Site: brandenburg
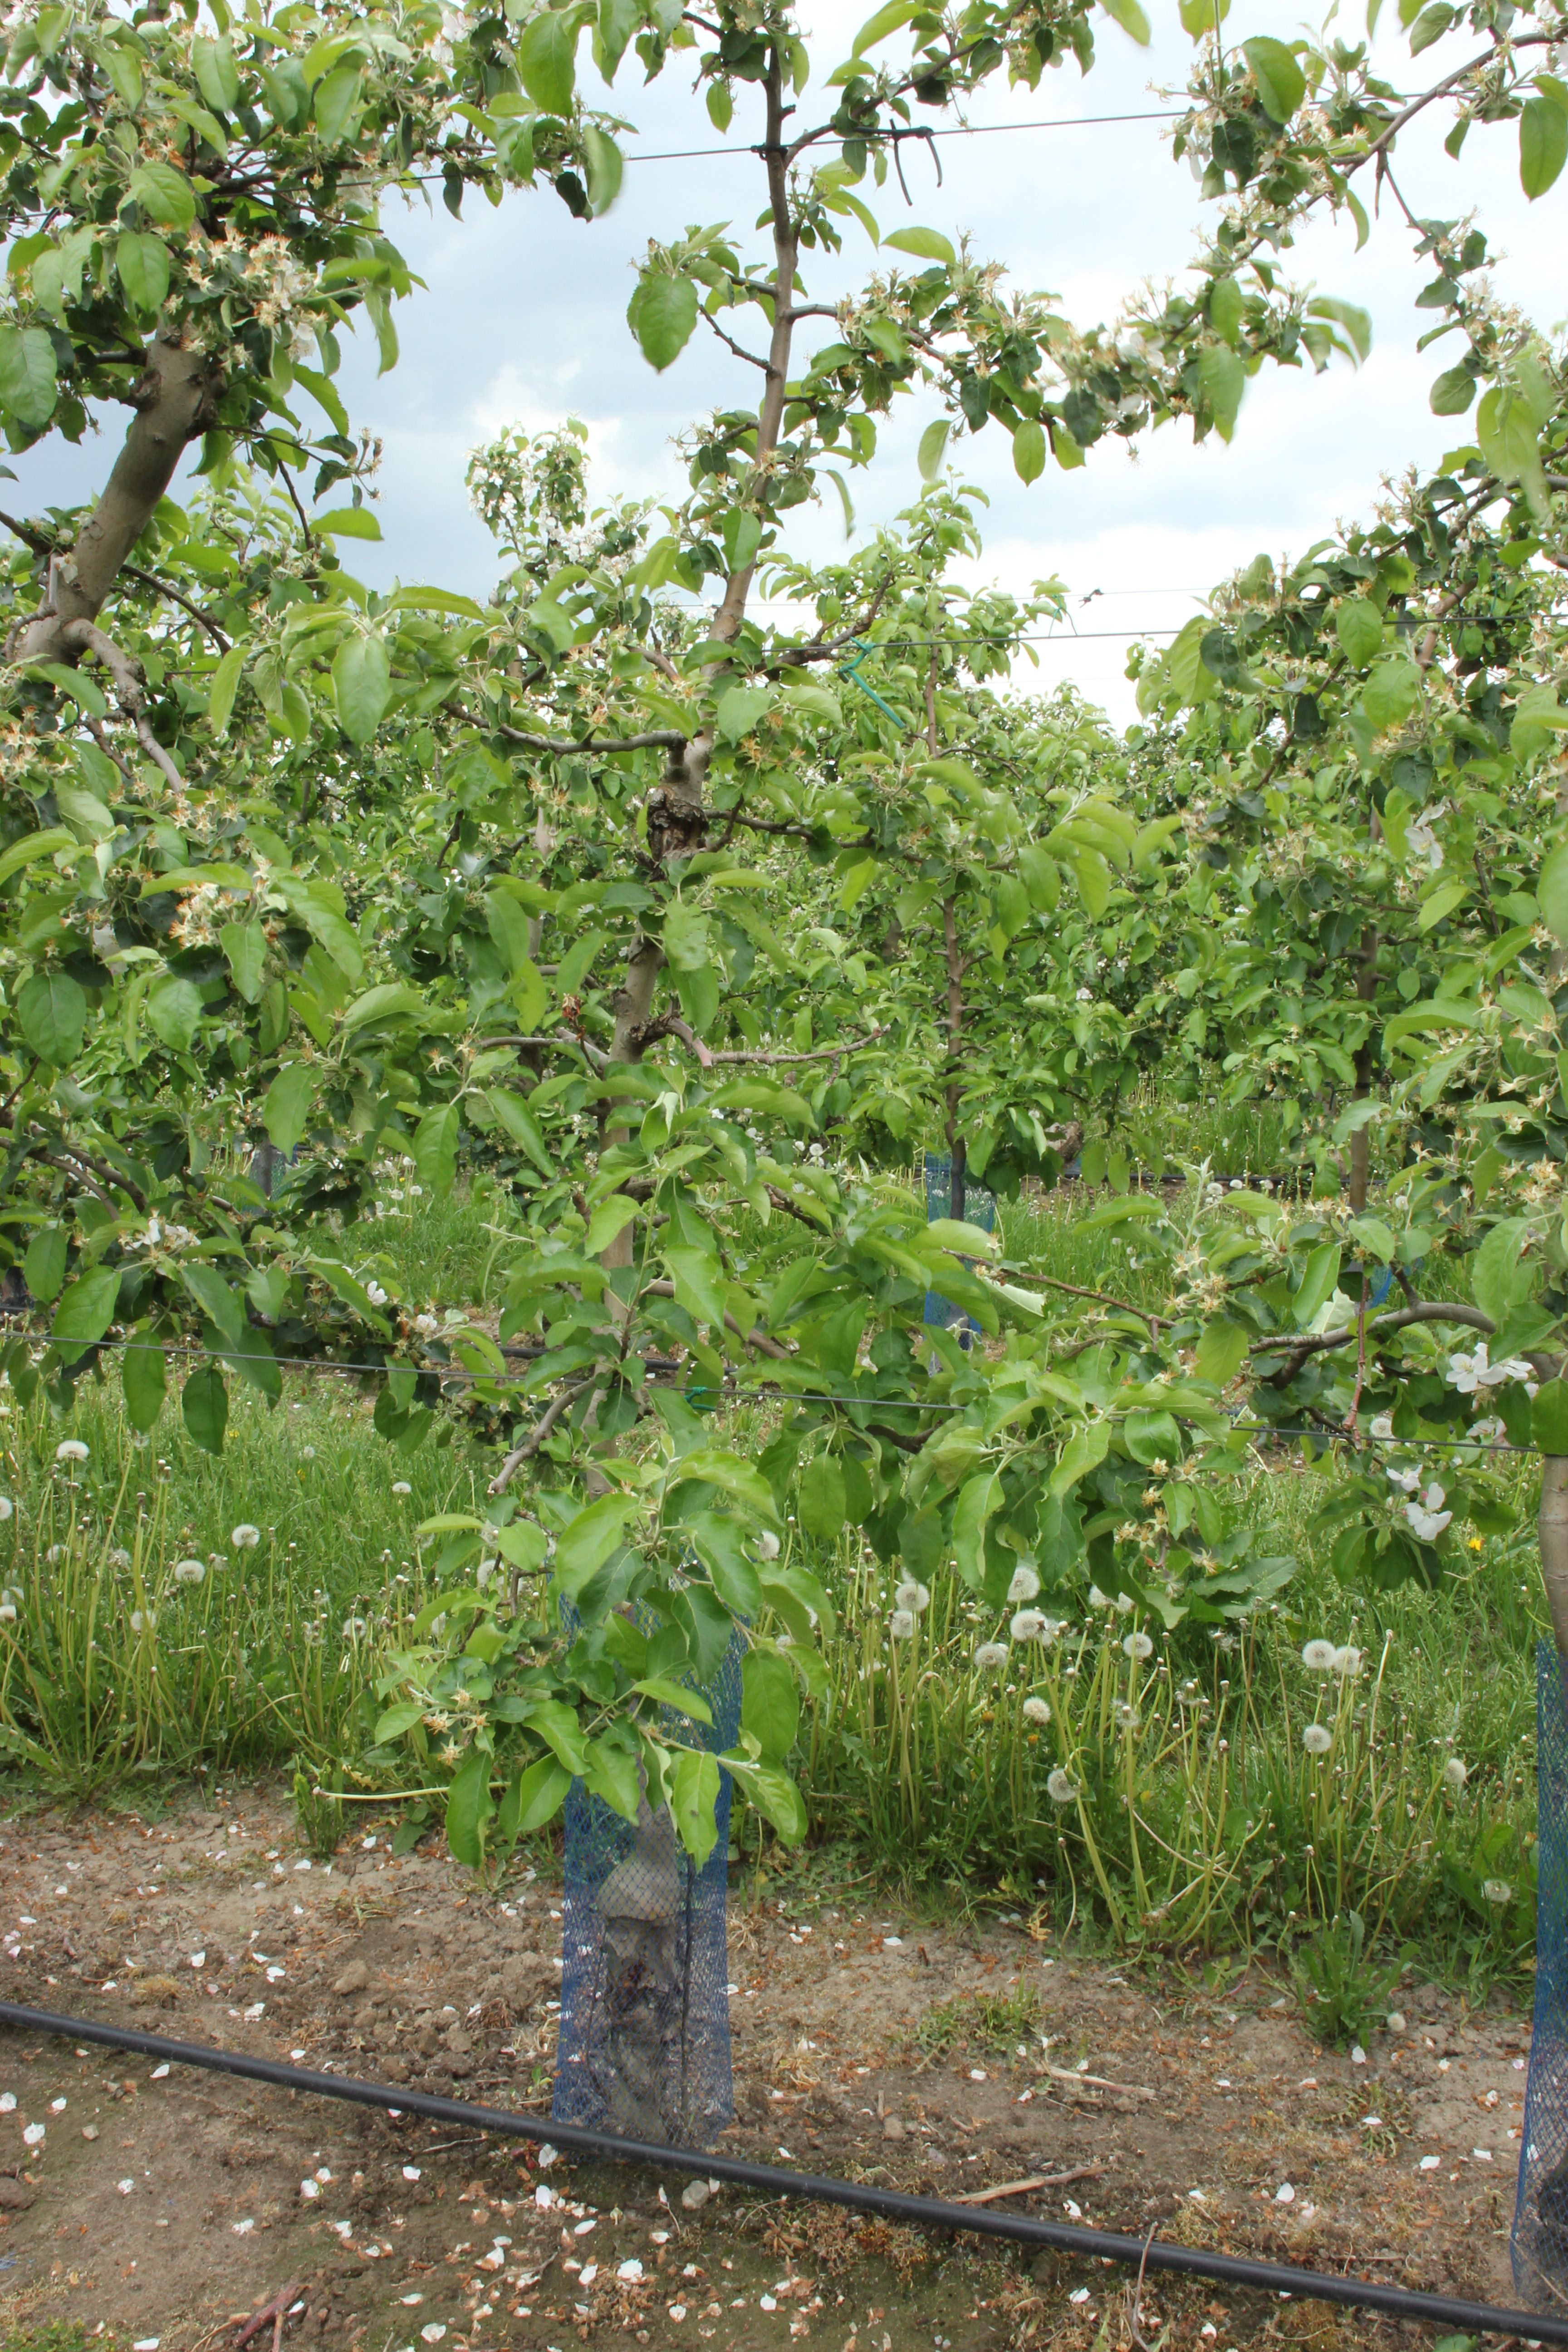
Growth stage (BBCH 67): Flowering